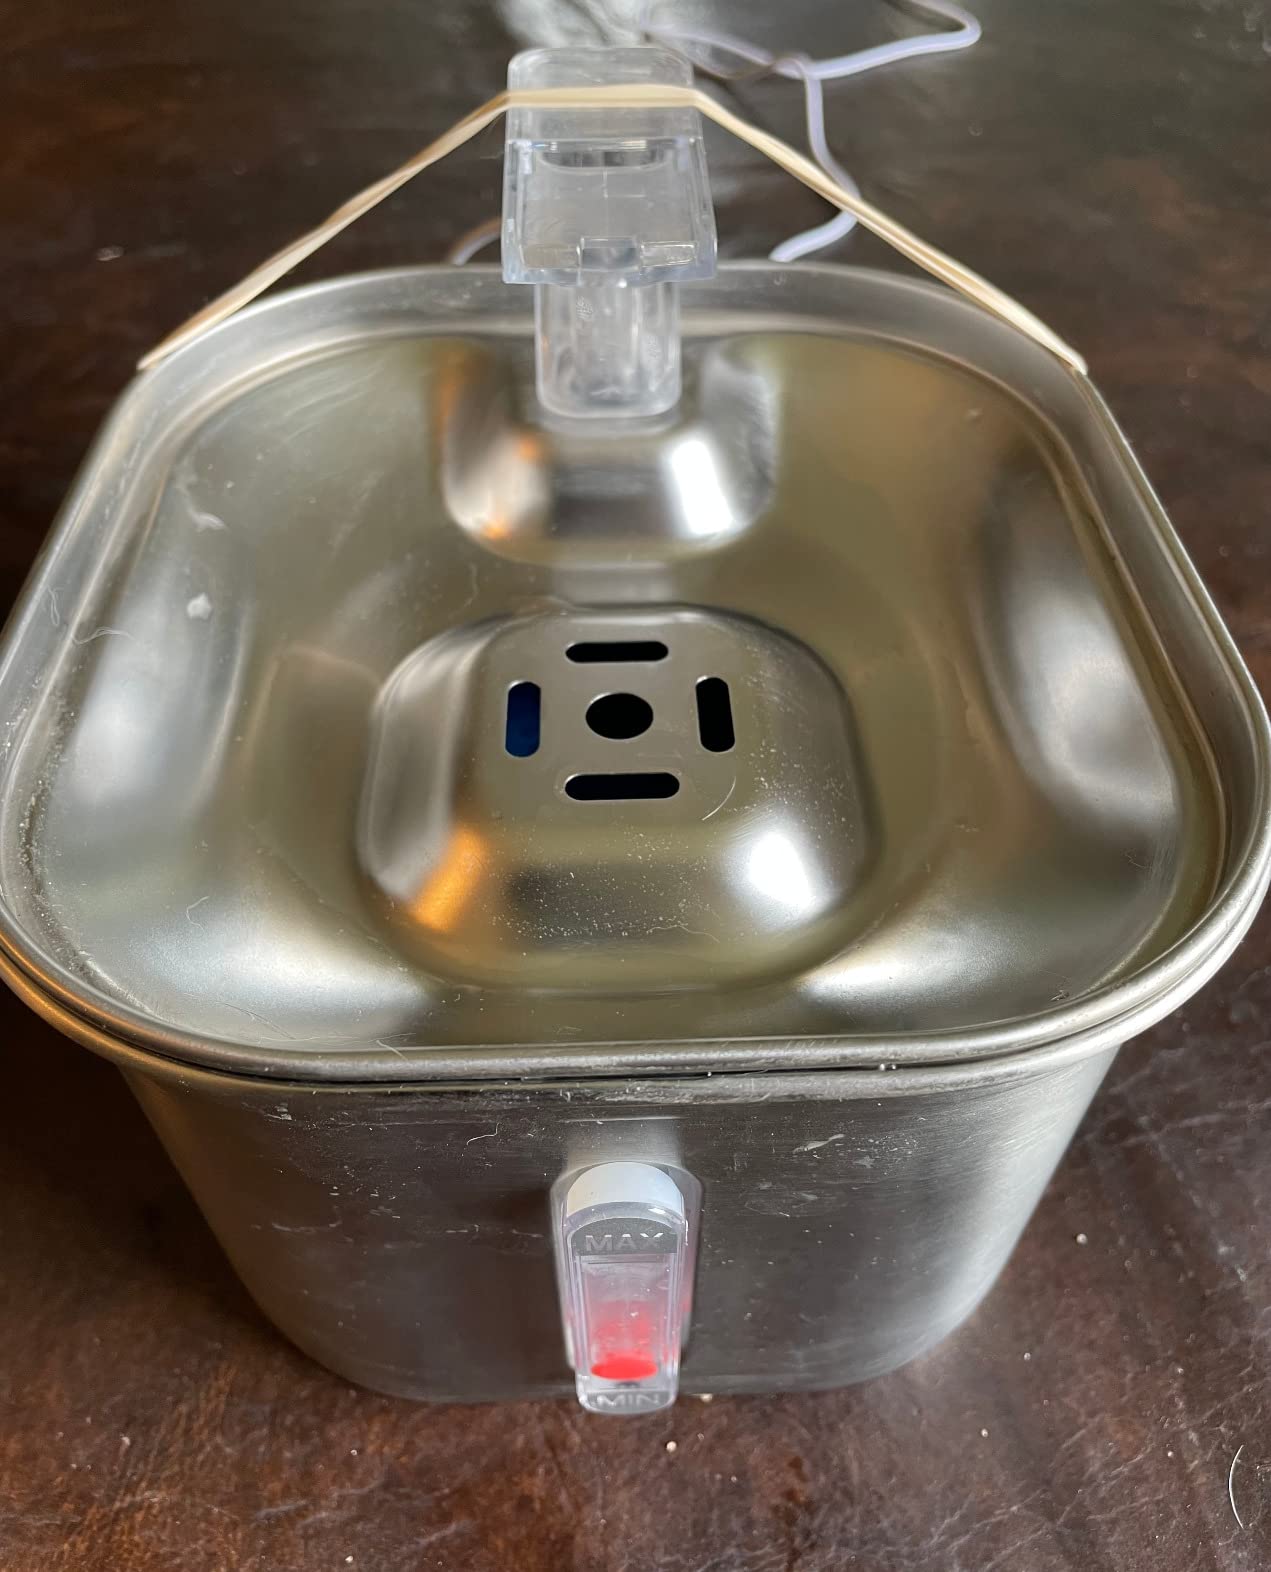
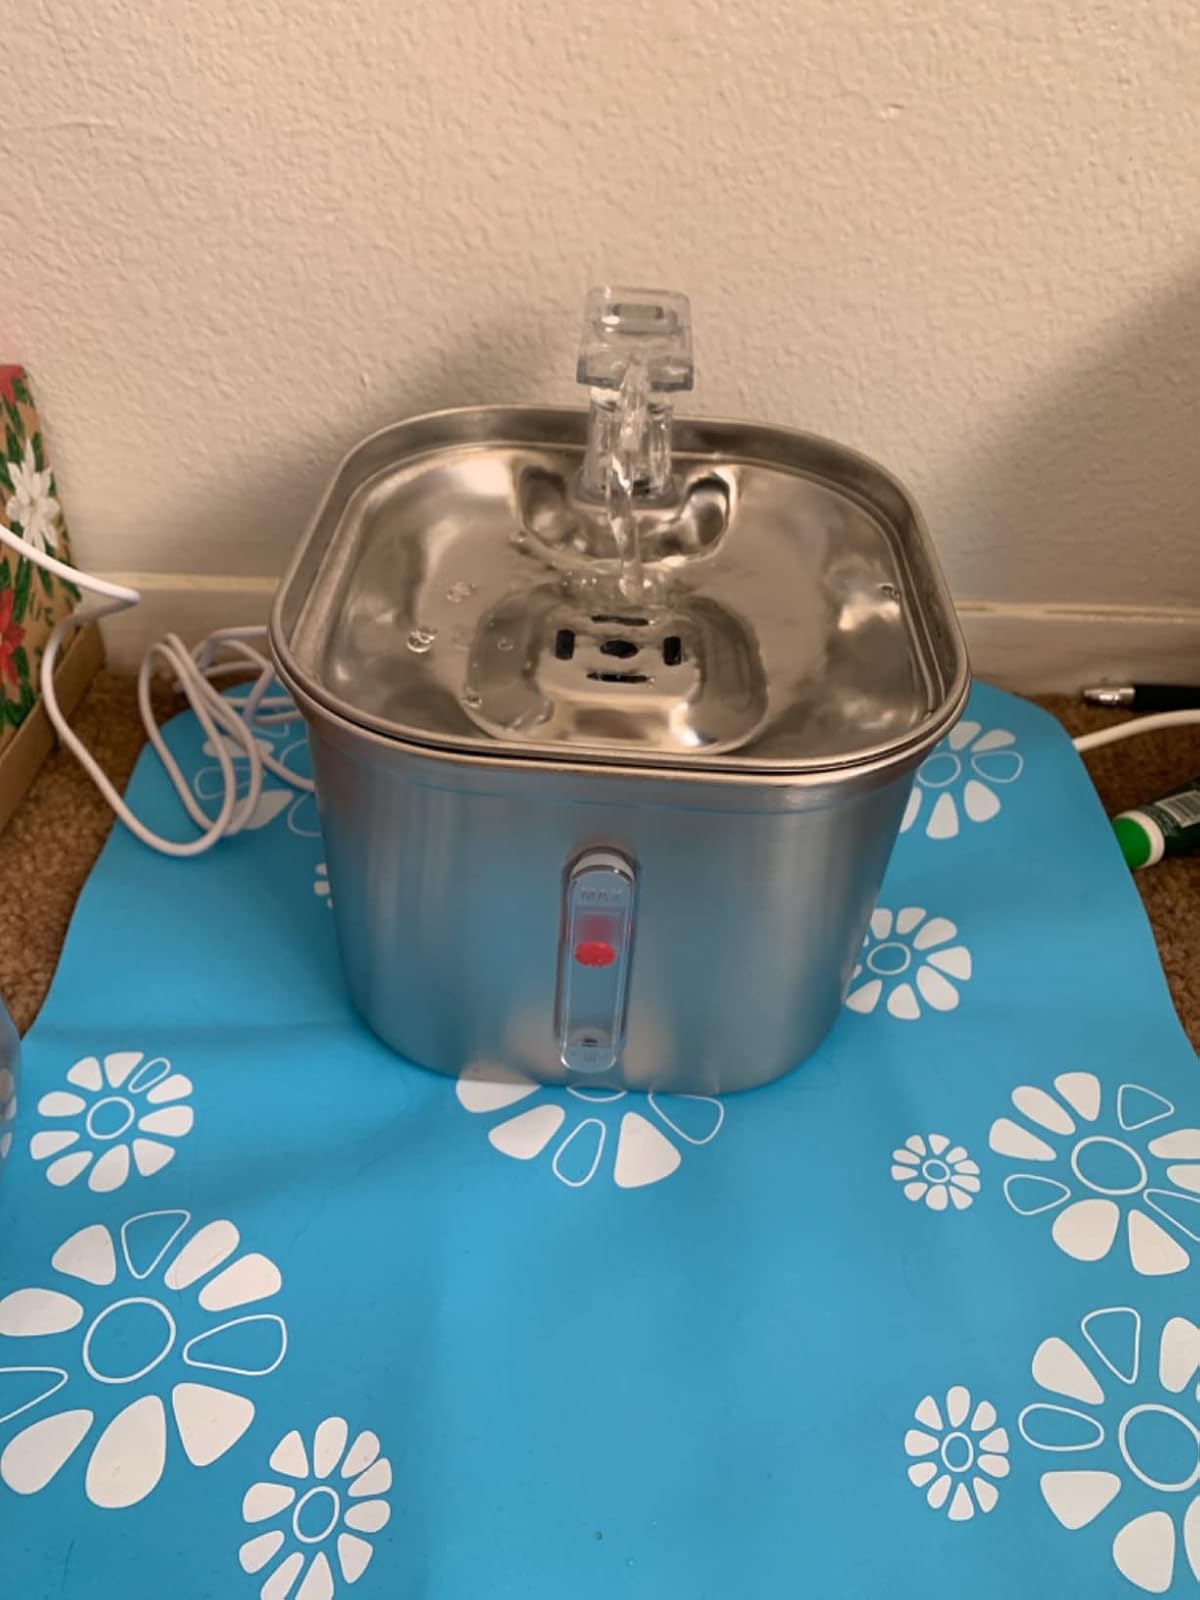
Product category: items_bowl
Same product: yes